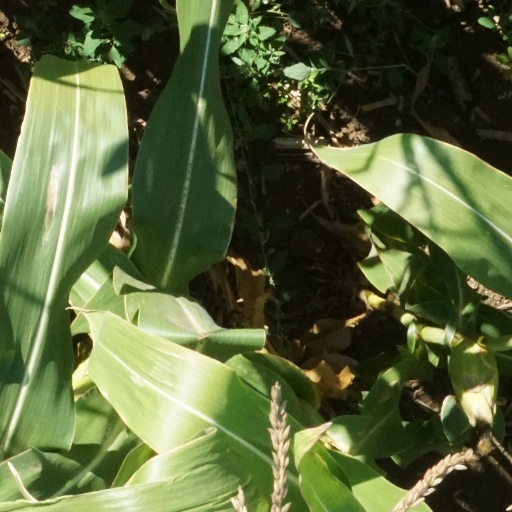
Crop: maize; corn